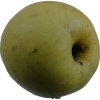
Label: Apple 13